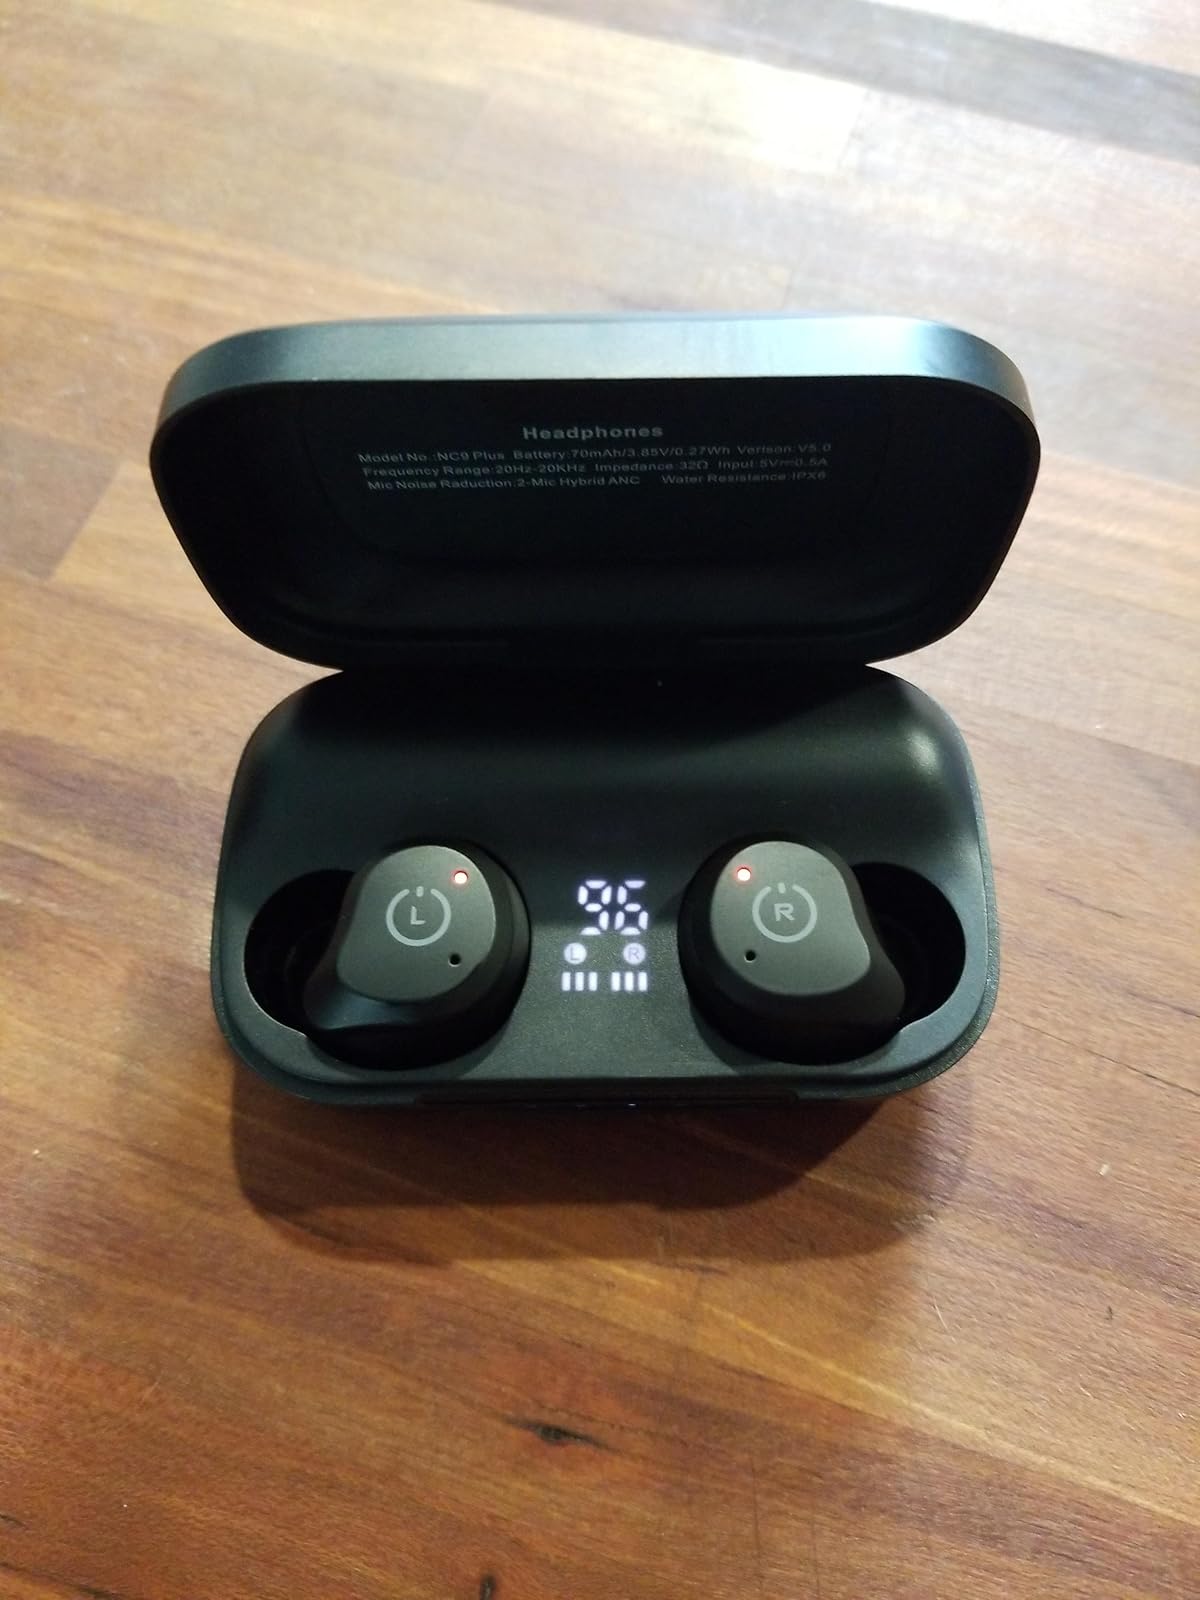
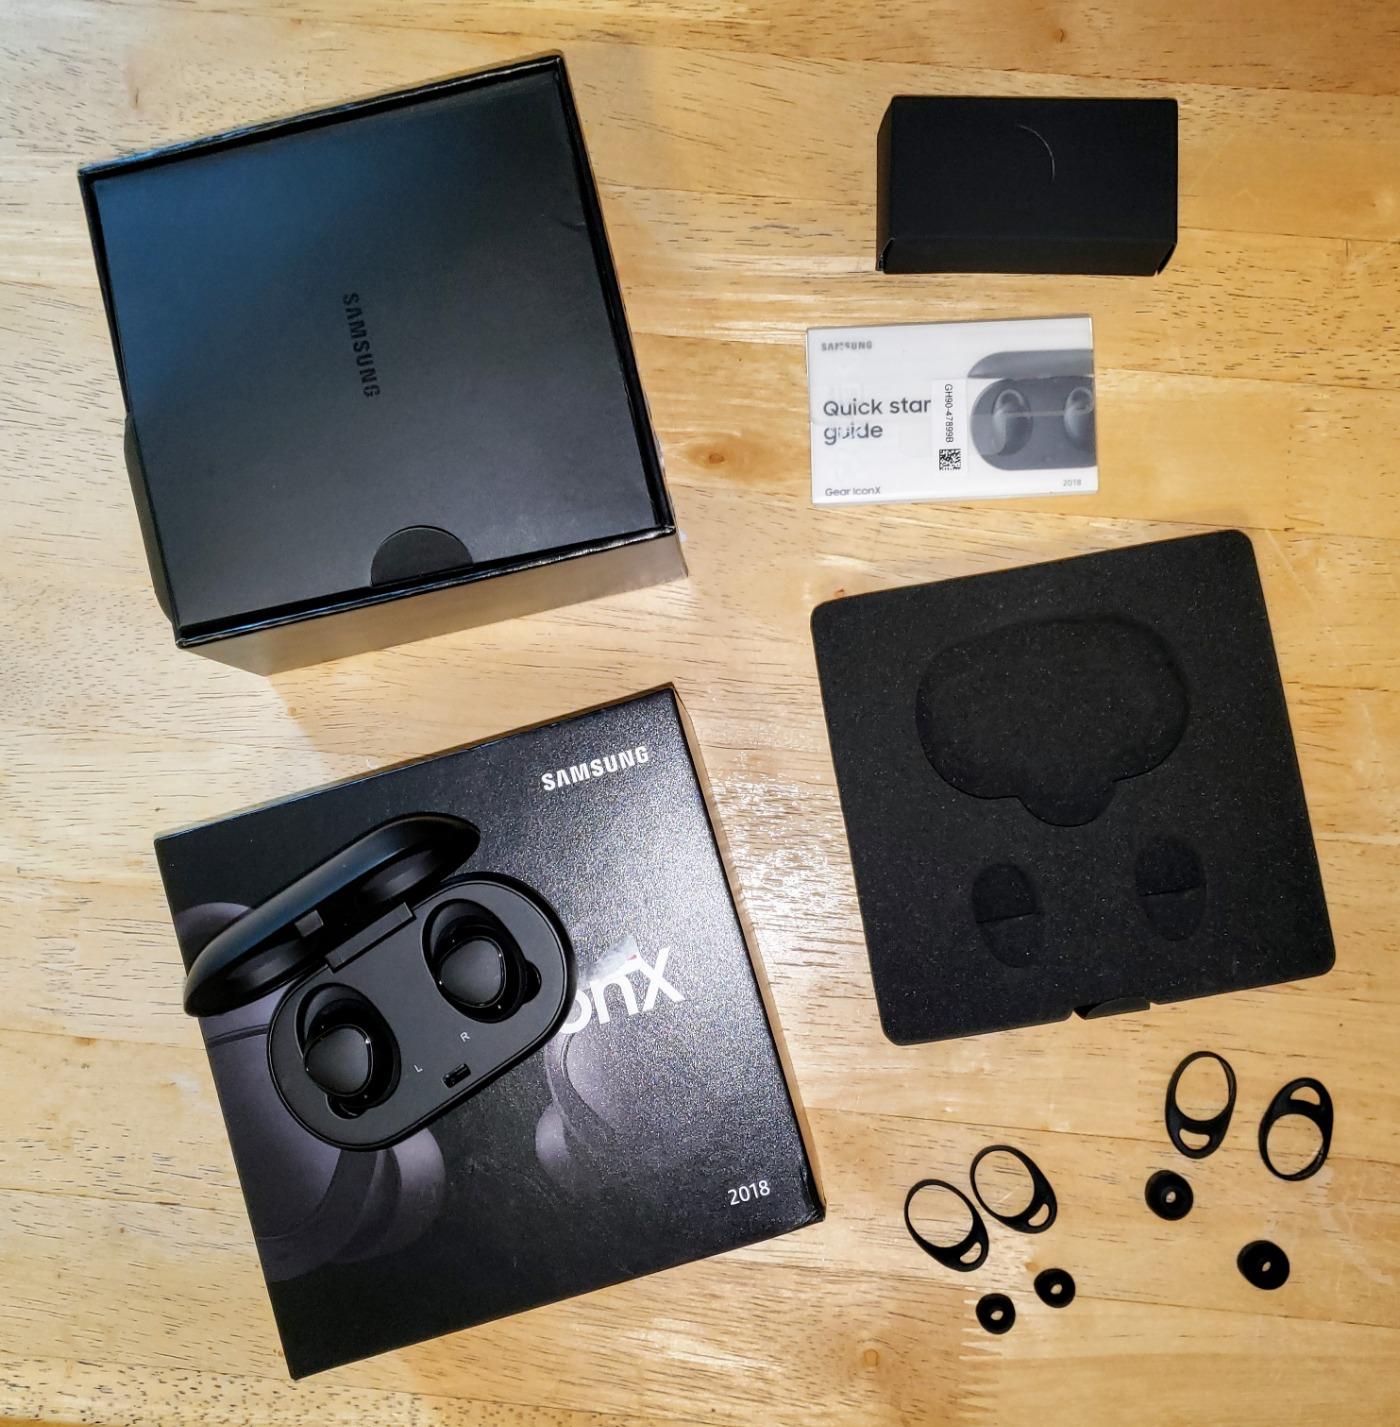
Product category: earbuds
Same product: no